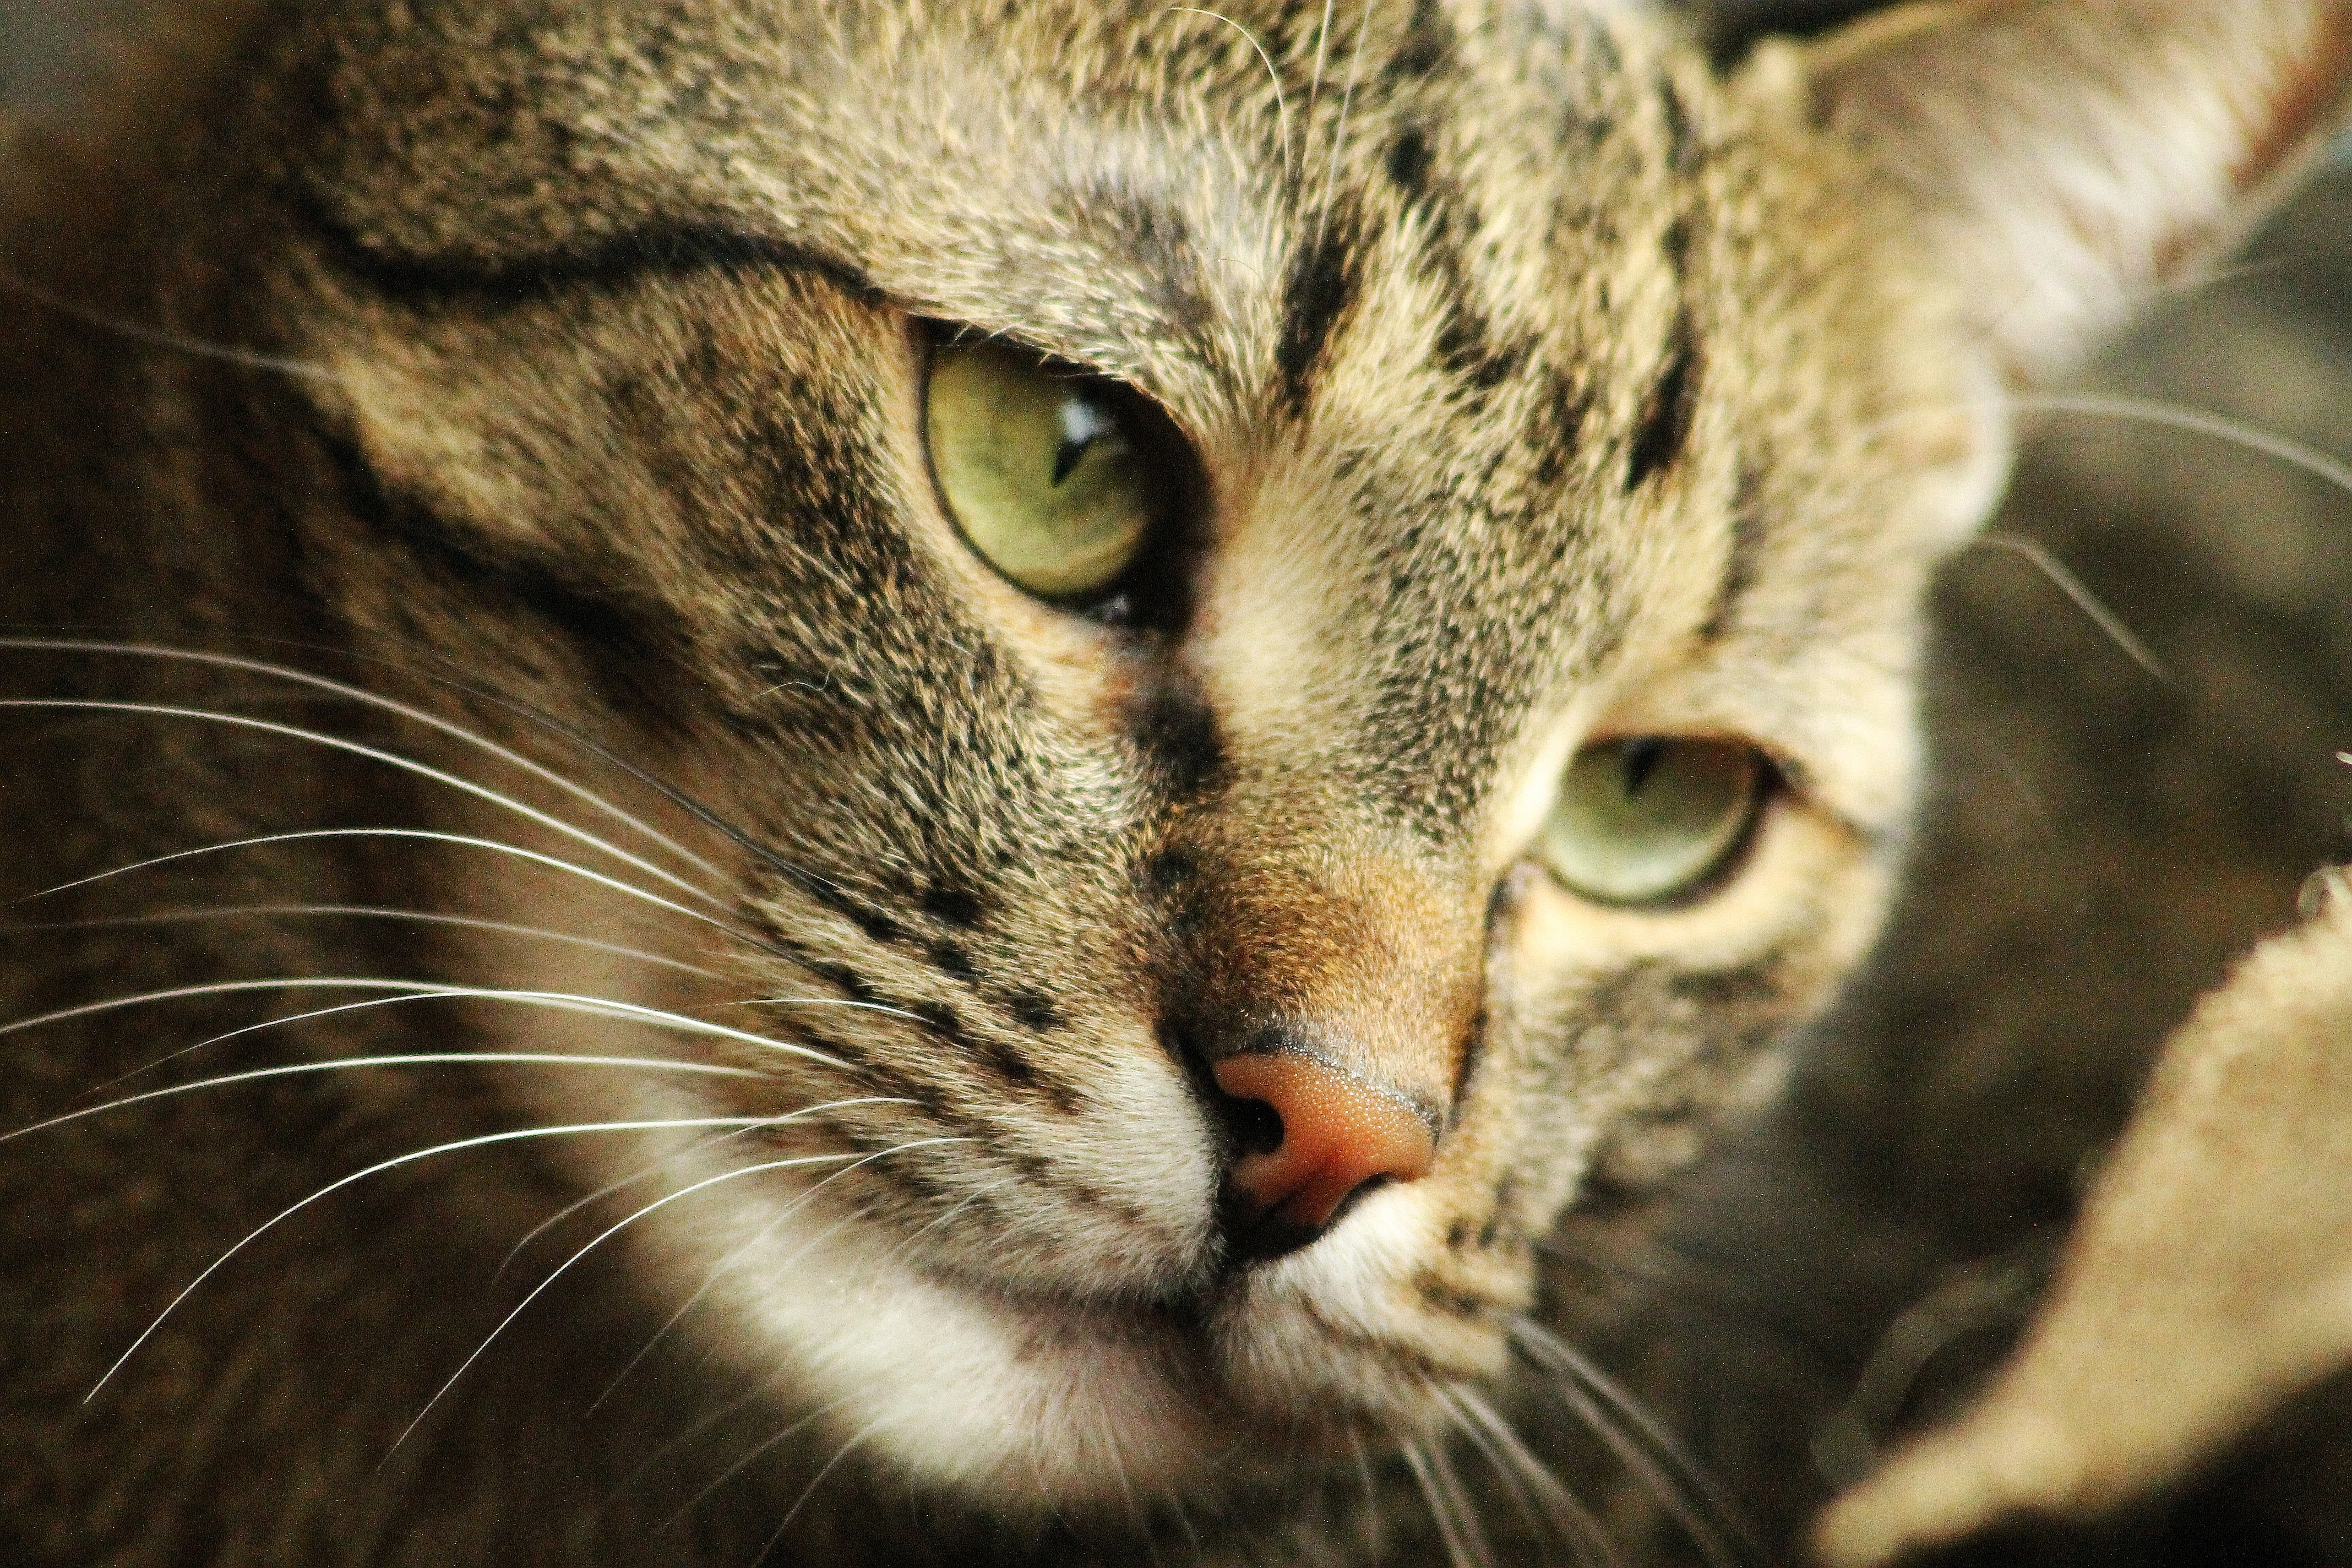
cute, relax, cat, peaceful, tabby, mammal, fauna, mustache, close up, pets, nose, whiskers, snout, sleepy, eye, vertebrate, domestic cat, tabby cat, european shorthair, my favorite, wild cat, small to medium sized cats, cat like mammal, domestic short haired cat, pixie bob, rusty spotted cat